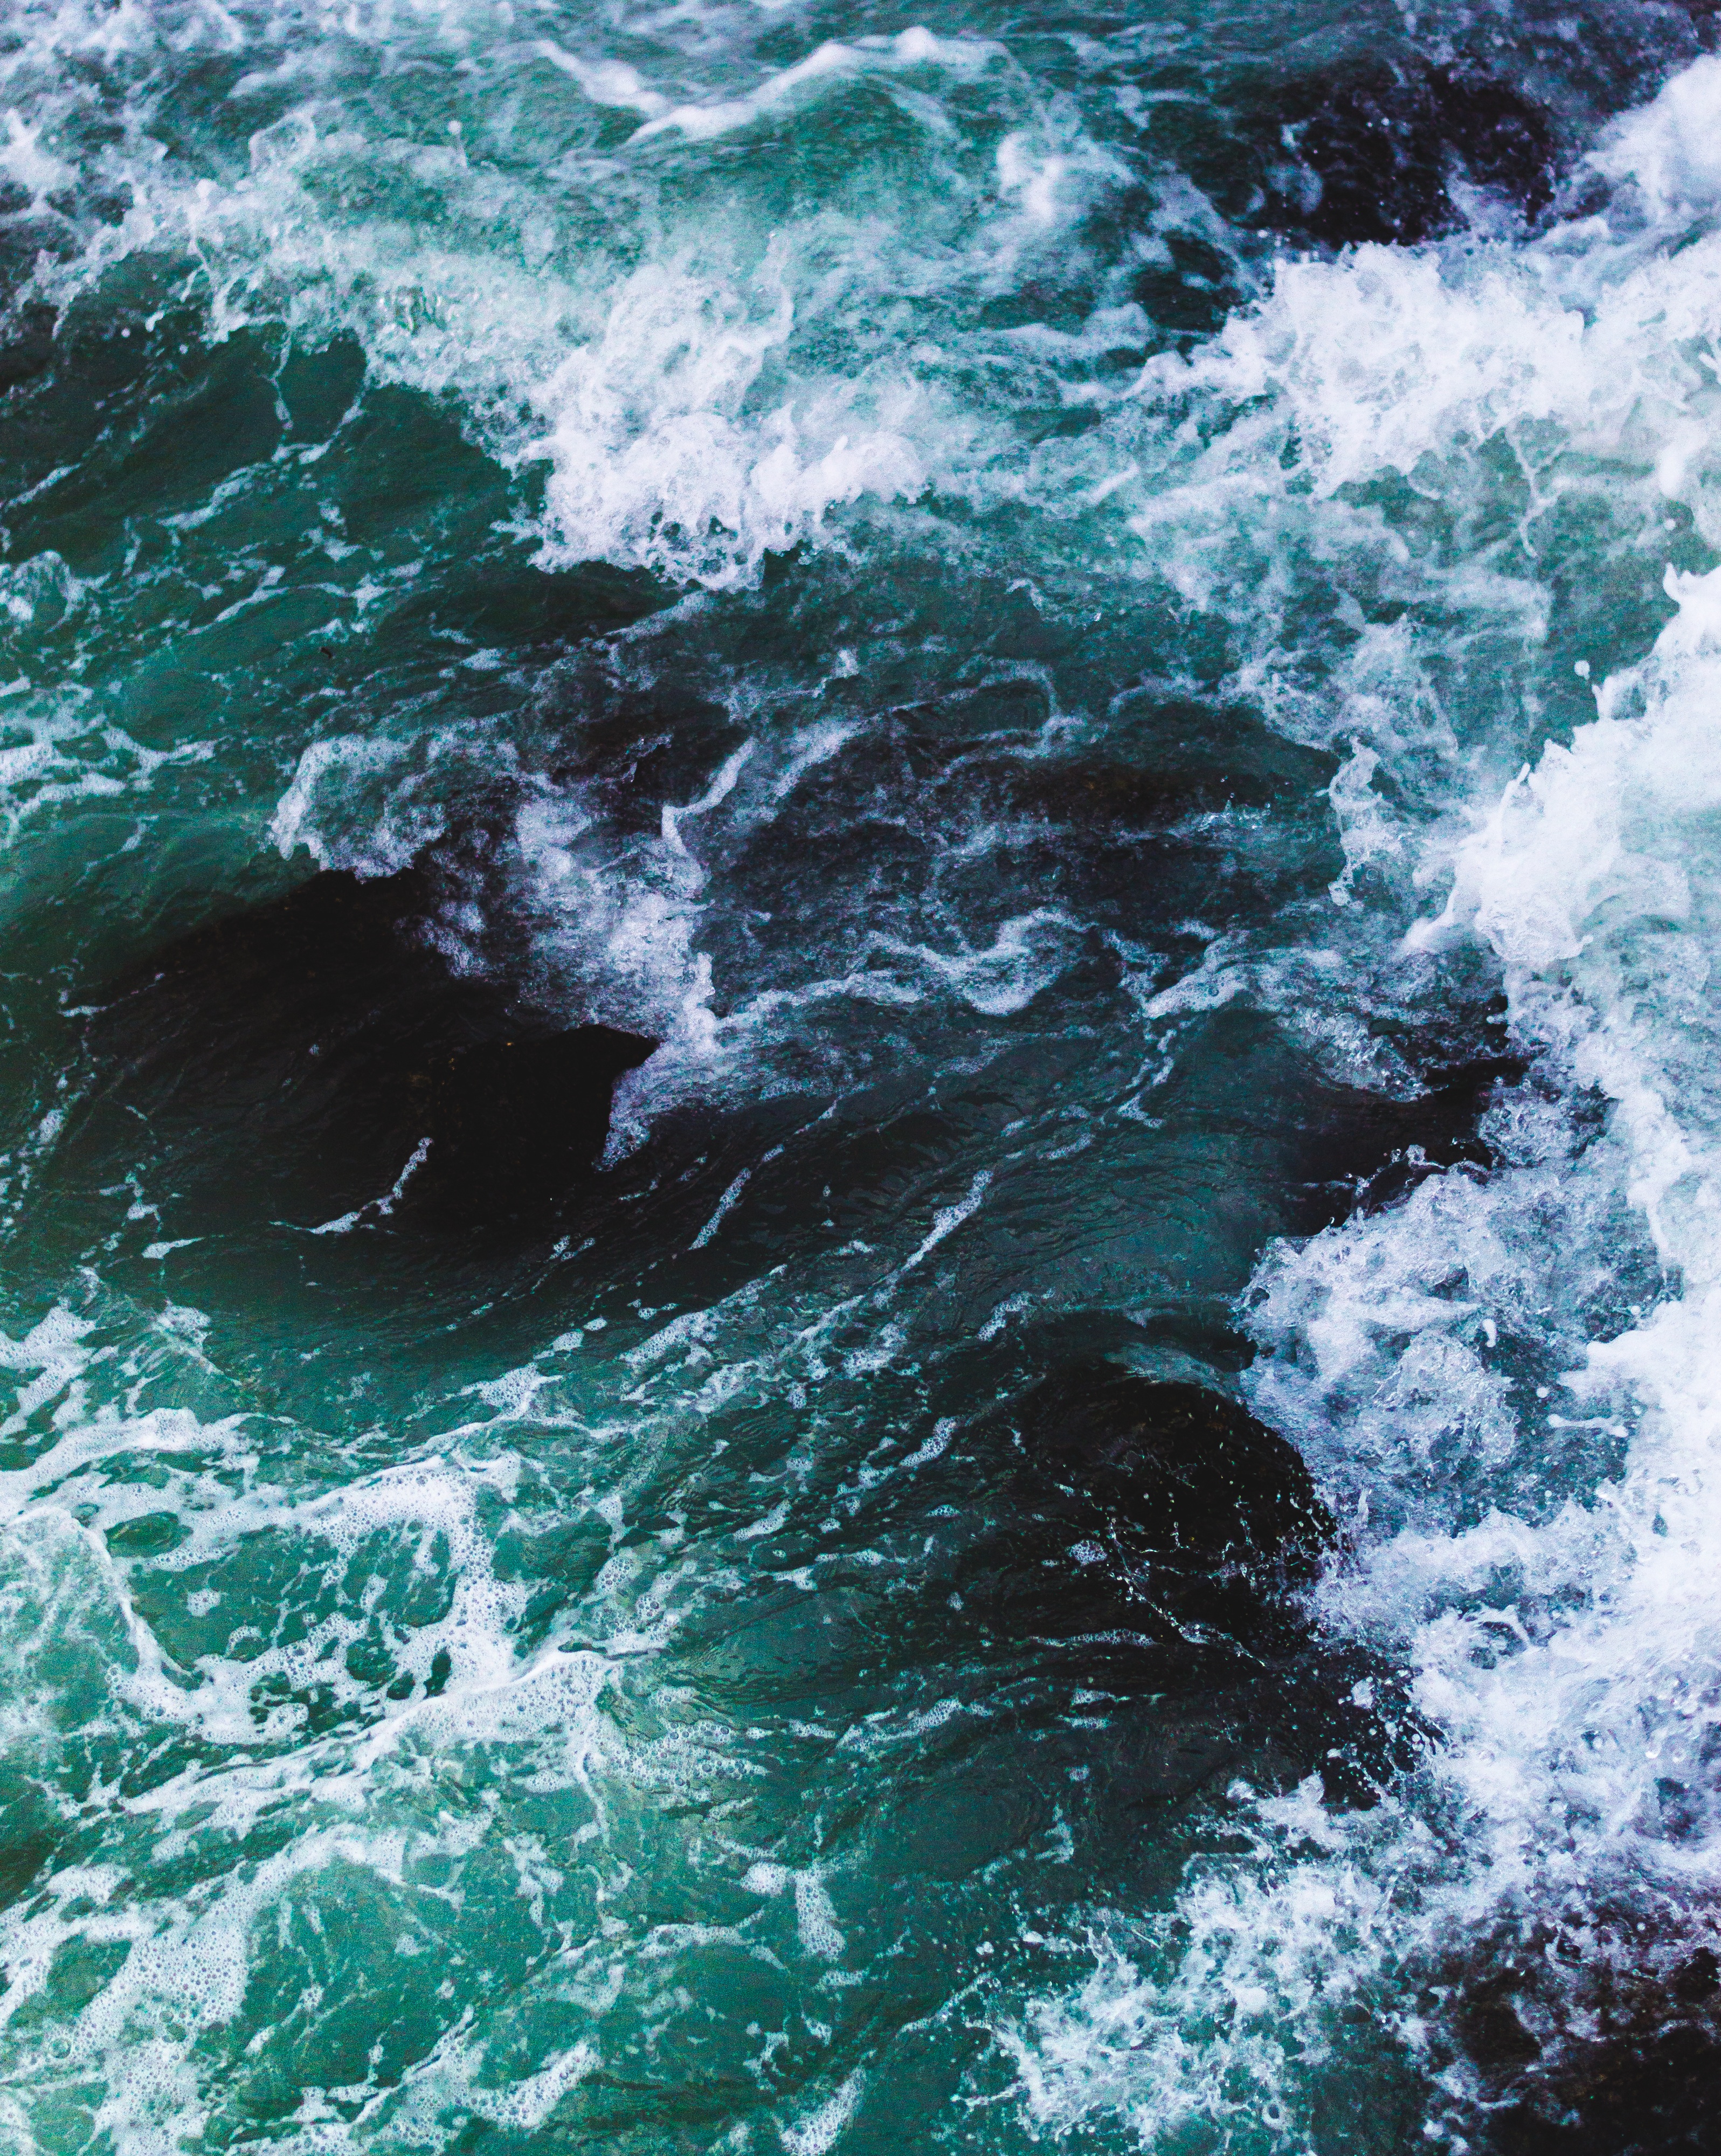
sea, coast, water, ocean, wave, wet, rapid, wafe, geological phenomenon, wind wave